Musée Patamécanique

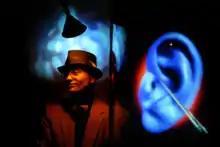
Neil Salley standing in front of Earolin inside of Musée Patamécanique museum.

Much of the material in Musée Patamécanique has clear ties to Dada and Theater of the Absurd. It also references postmodern literature, novelty architecture, theories of memory, identity, automata and mimesis, perception, and Pataphysics. The new version of the museum encompasses tours of both outdoor and indoor exhibition environments, all within a six-block area in the center of downtown Bristol. The exhibition begins with a walking tour in the form of a soundwalk that begins at sunset, which leads patrons to the indoor exhibit's "secret" location: a building named Patamechanics Hall, built by Salley and an example of novelty architecture.